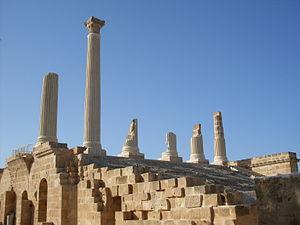
Oudhna Uthina Capitole
Cette liste des monuments classés du gouvernorat de Ben Arous est une liste des monuments historiques et archéologiques protégés et classés du gouvernorat de Ben Arous, établie par l'Institut national du patrimoine de Tunisie.
Oudna ou Oudhna, nom contemporain de l'antique Uthina, est un site archéologique tunisien situé à trente kilomètres au sud de Tunis sur la route menant à Zaghouan. Fouillé partiellement au XIXᵉ siècle, les fouilles ont repris sur le site en 1993 pour aboutir à une ouverture au public en 1999.